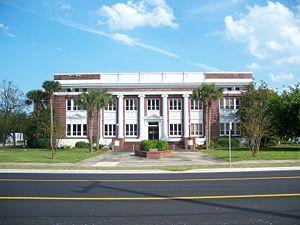
La ville américaine de Bunnell est le siège du comté de Flagler, en Floride. En 2000, elle comptait 2 122 habitants. En 2005, sa population a été estimée à 1 479 habitants.